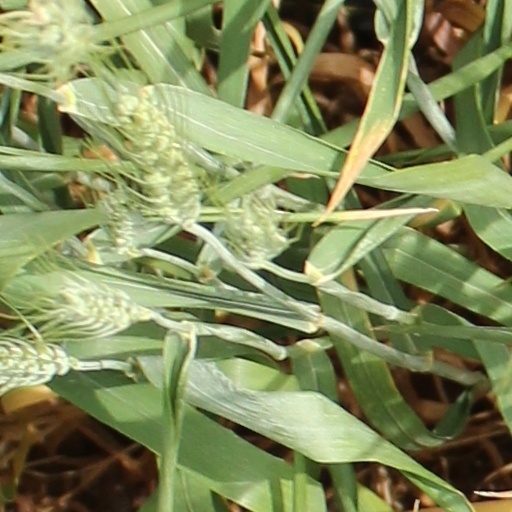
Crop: wheat